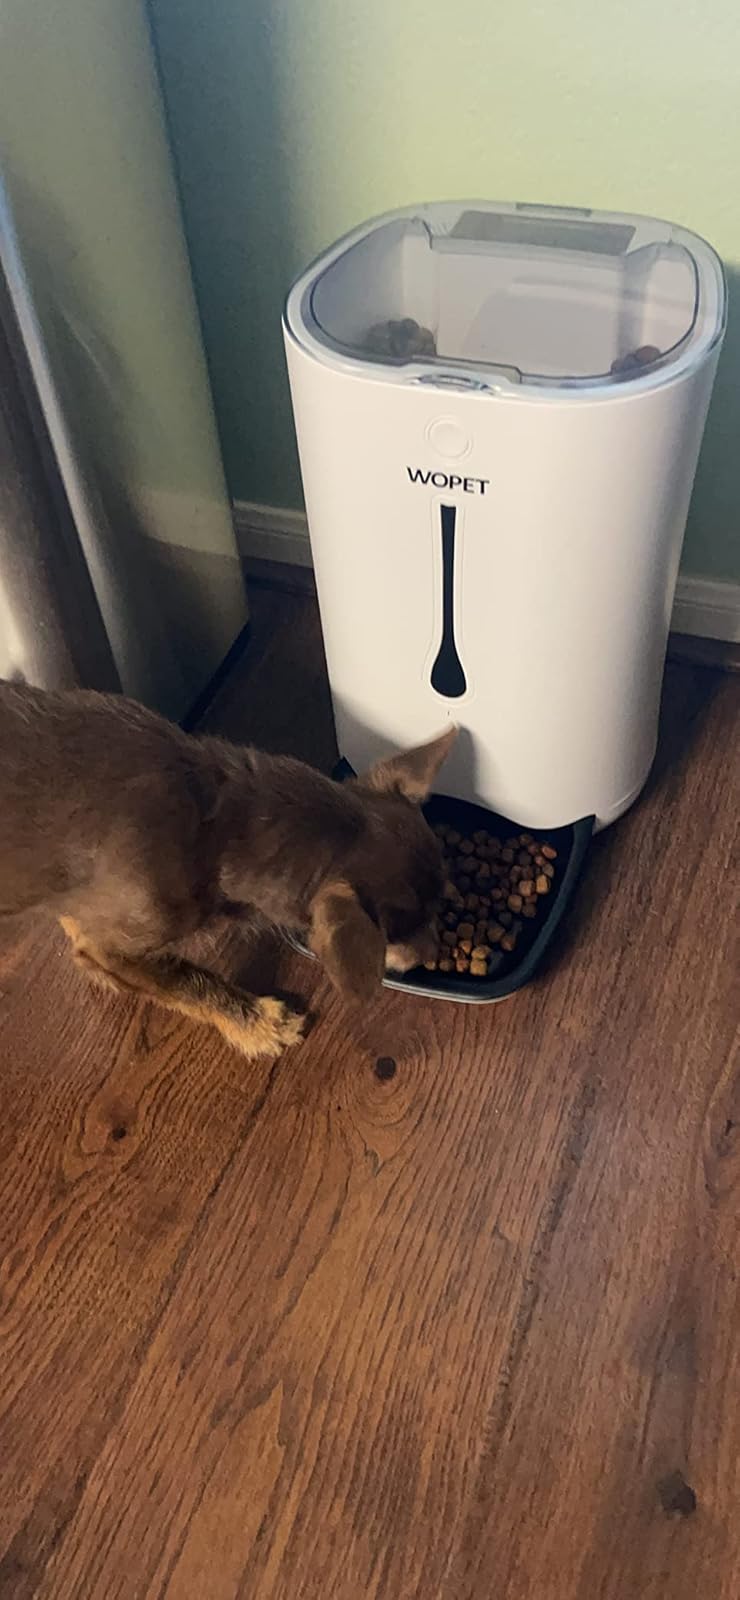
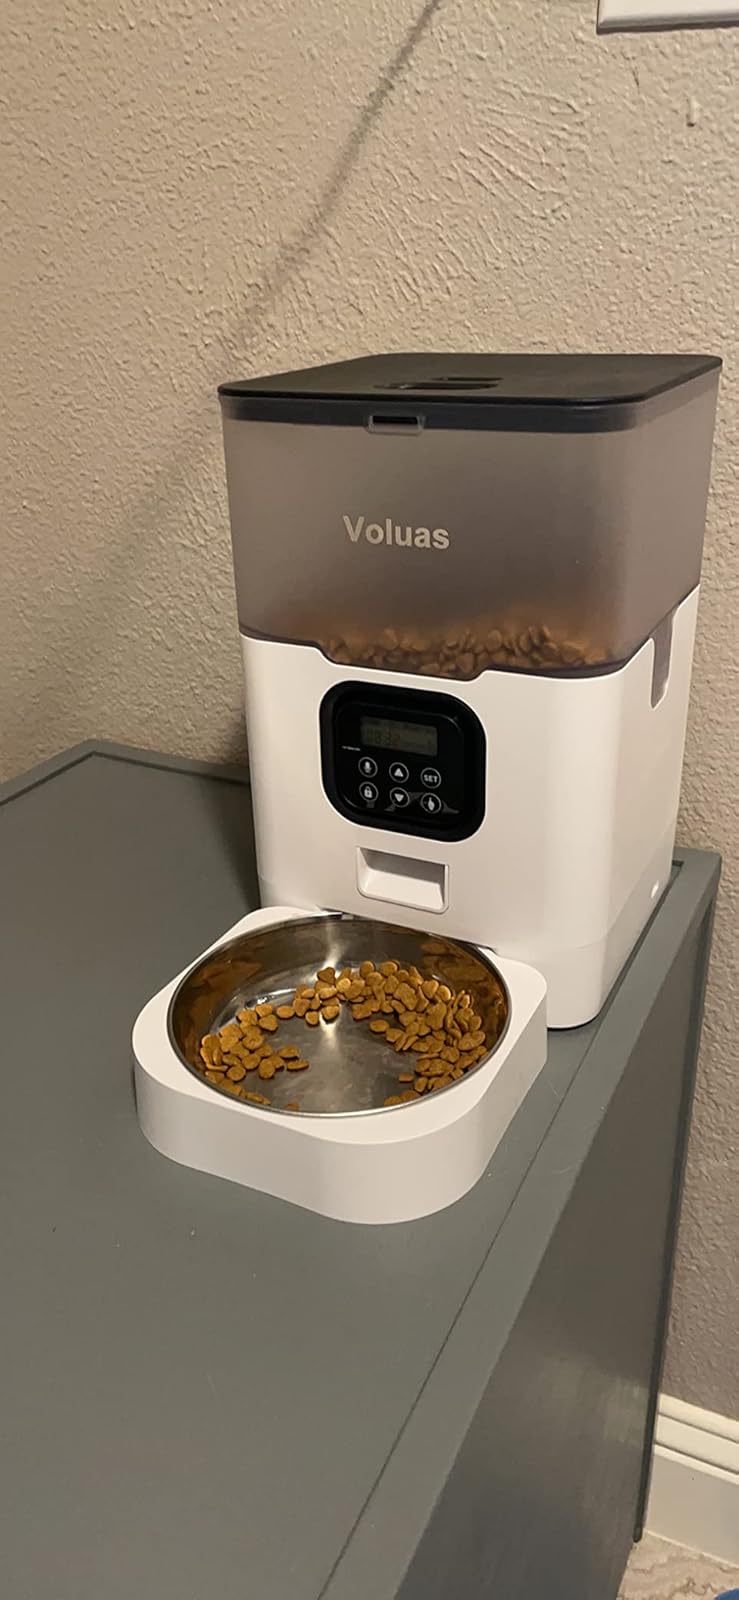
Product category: items_feeder
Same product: no